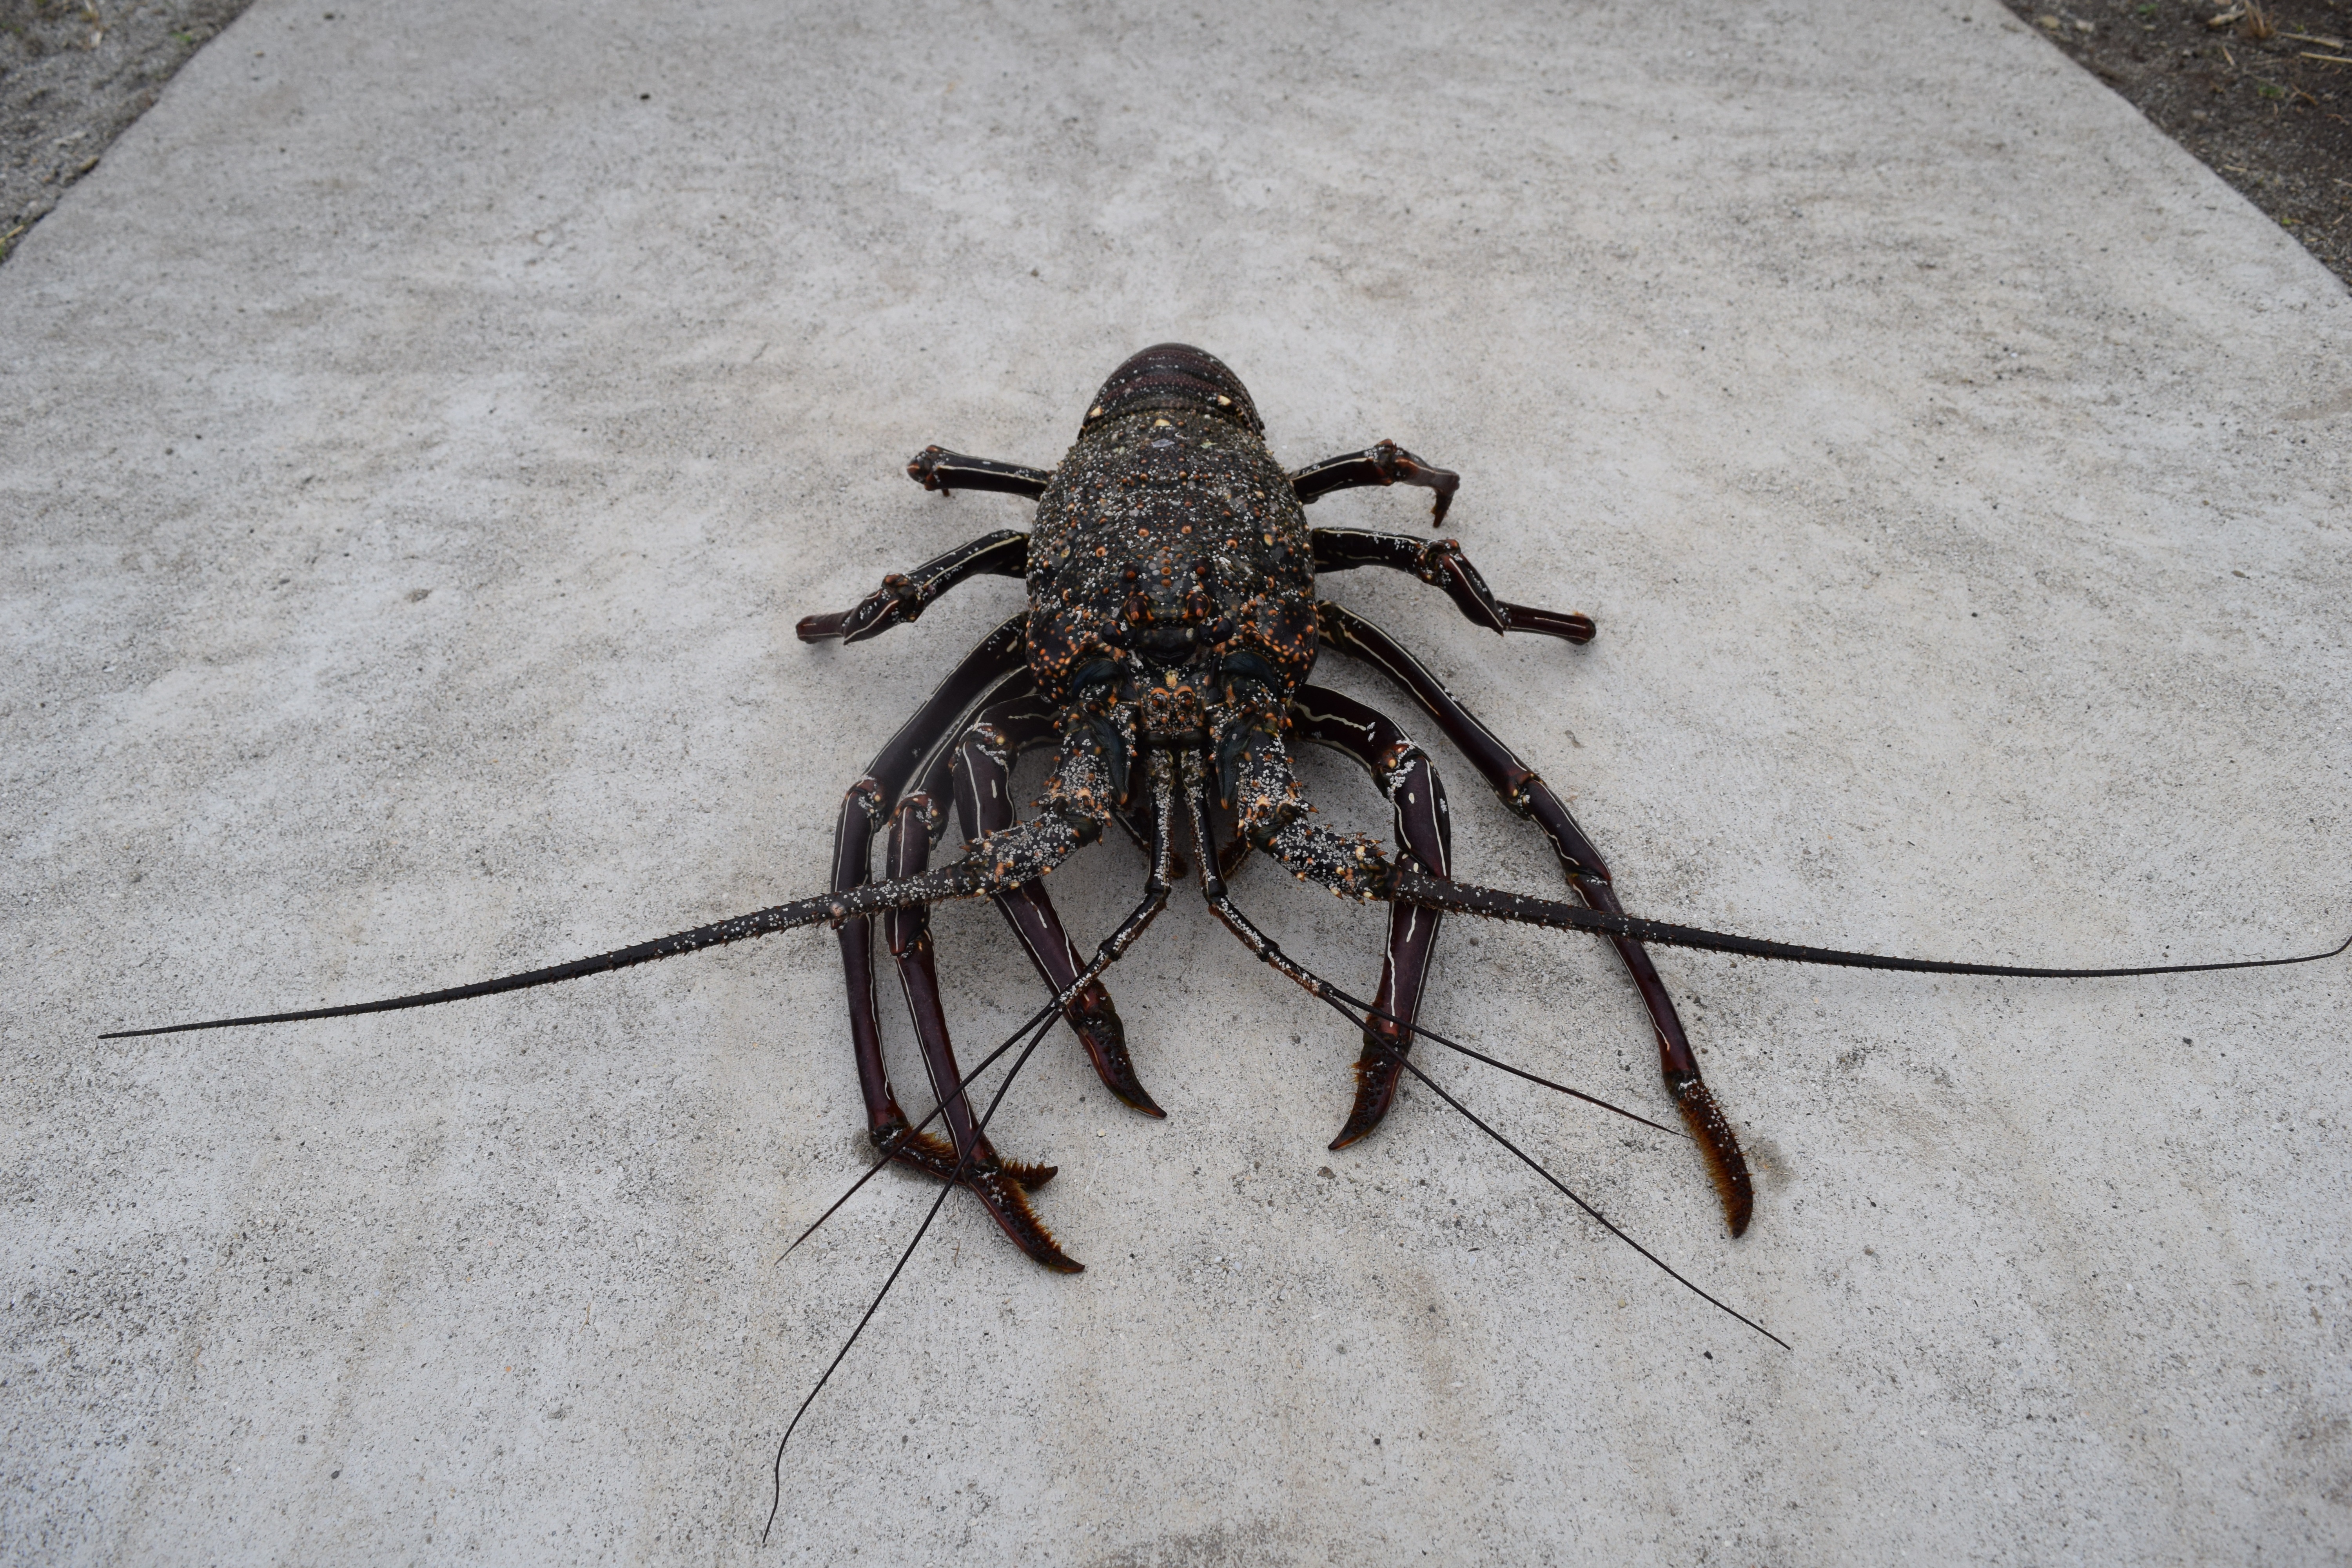
food, seafood, fauna, invertebrate, crustaceans, arthropod, spiny lobster